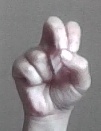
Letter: gaaf